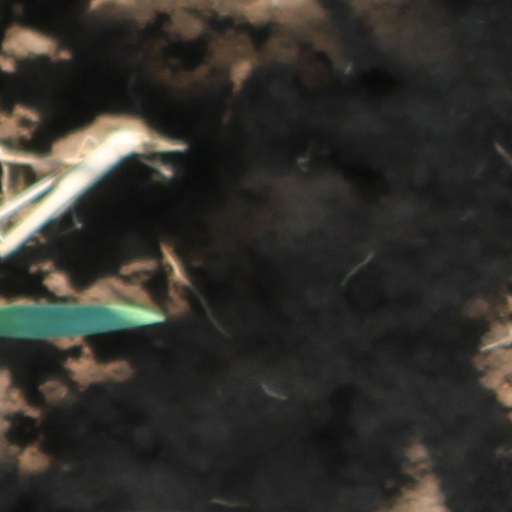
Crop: wheat